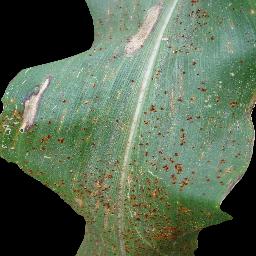
Label: Corn___Common_rust